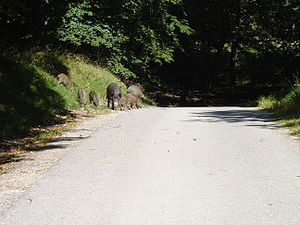
Lainzer Tiergarten
Vildsvin på en sti i Lainzer Tiergarten
Lainzer Tiergarten er et 24,50 km² naturreservat i det sydvestlige hjørne af Østrigs hovedstad Wien, hvor 80% er dækket af spredt skov. Området daterer sig tilbage til 1561, hvor Ferdinand I af Østrig oprettede det som et indhegnet jagtområde for sin familie. Siden 1919 har det været åbent for offentligheden. Dets navn er afledt af dets beliggenhed ved distriktet Lainz i 13. bezirk Hietzing og fra Tiergarten, der på tysk betyder dyrehave eller zoo.